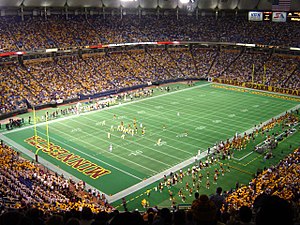
Hubert H. Humphrey Metrodome
Hubert H. Humphrey Metrodome er et overdækket stadion i Minneapolis i Minnesota, USA, der er hjemmebane for både NFL-klubben Minnesota Vikings og baseballholdet Minnesota Twins fra MLB-ligaen. Stadionet har plads til 64.111 tilskuere. Det blev indviet 3. april 1982, hvor det erstattede Vikings gamle hjemmebane Metropolitan Stadium.